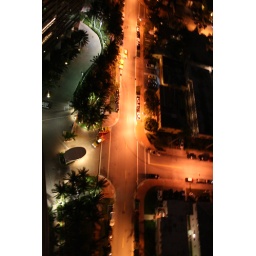
South beach Miami - New Years eve 2006. Picture taken in 30th floor of the Flamengo building.